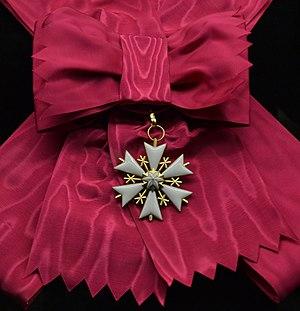
L'Ordre de l'Étoile blanche d'Estonie est une distinction donnée à des citoyens d'Estonie ou étrangers pour reconnaissance de services rendus envers l'État, le domaine public, ou les gouvernements locaux. Il a été créé le 7 octobre 1936 par le président Konstantin Päts.